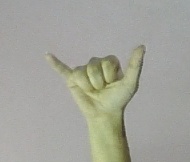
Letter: ya